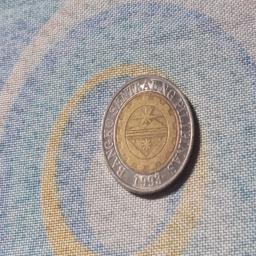
Label: 10_Old_Back